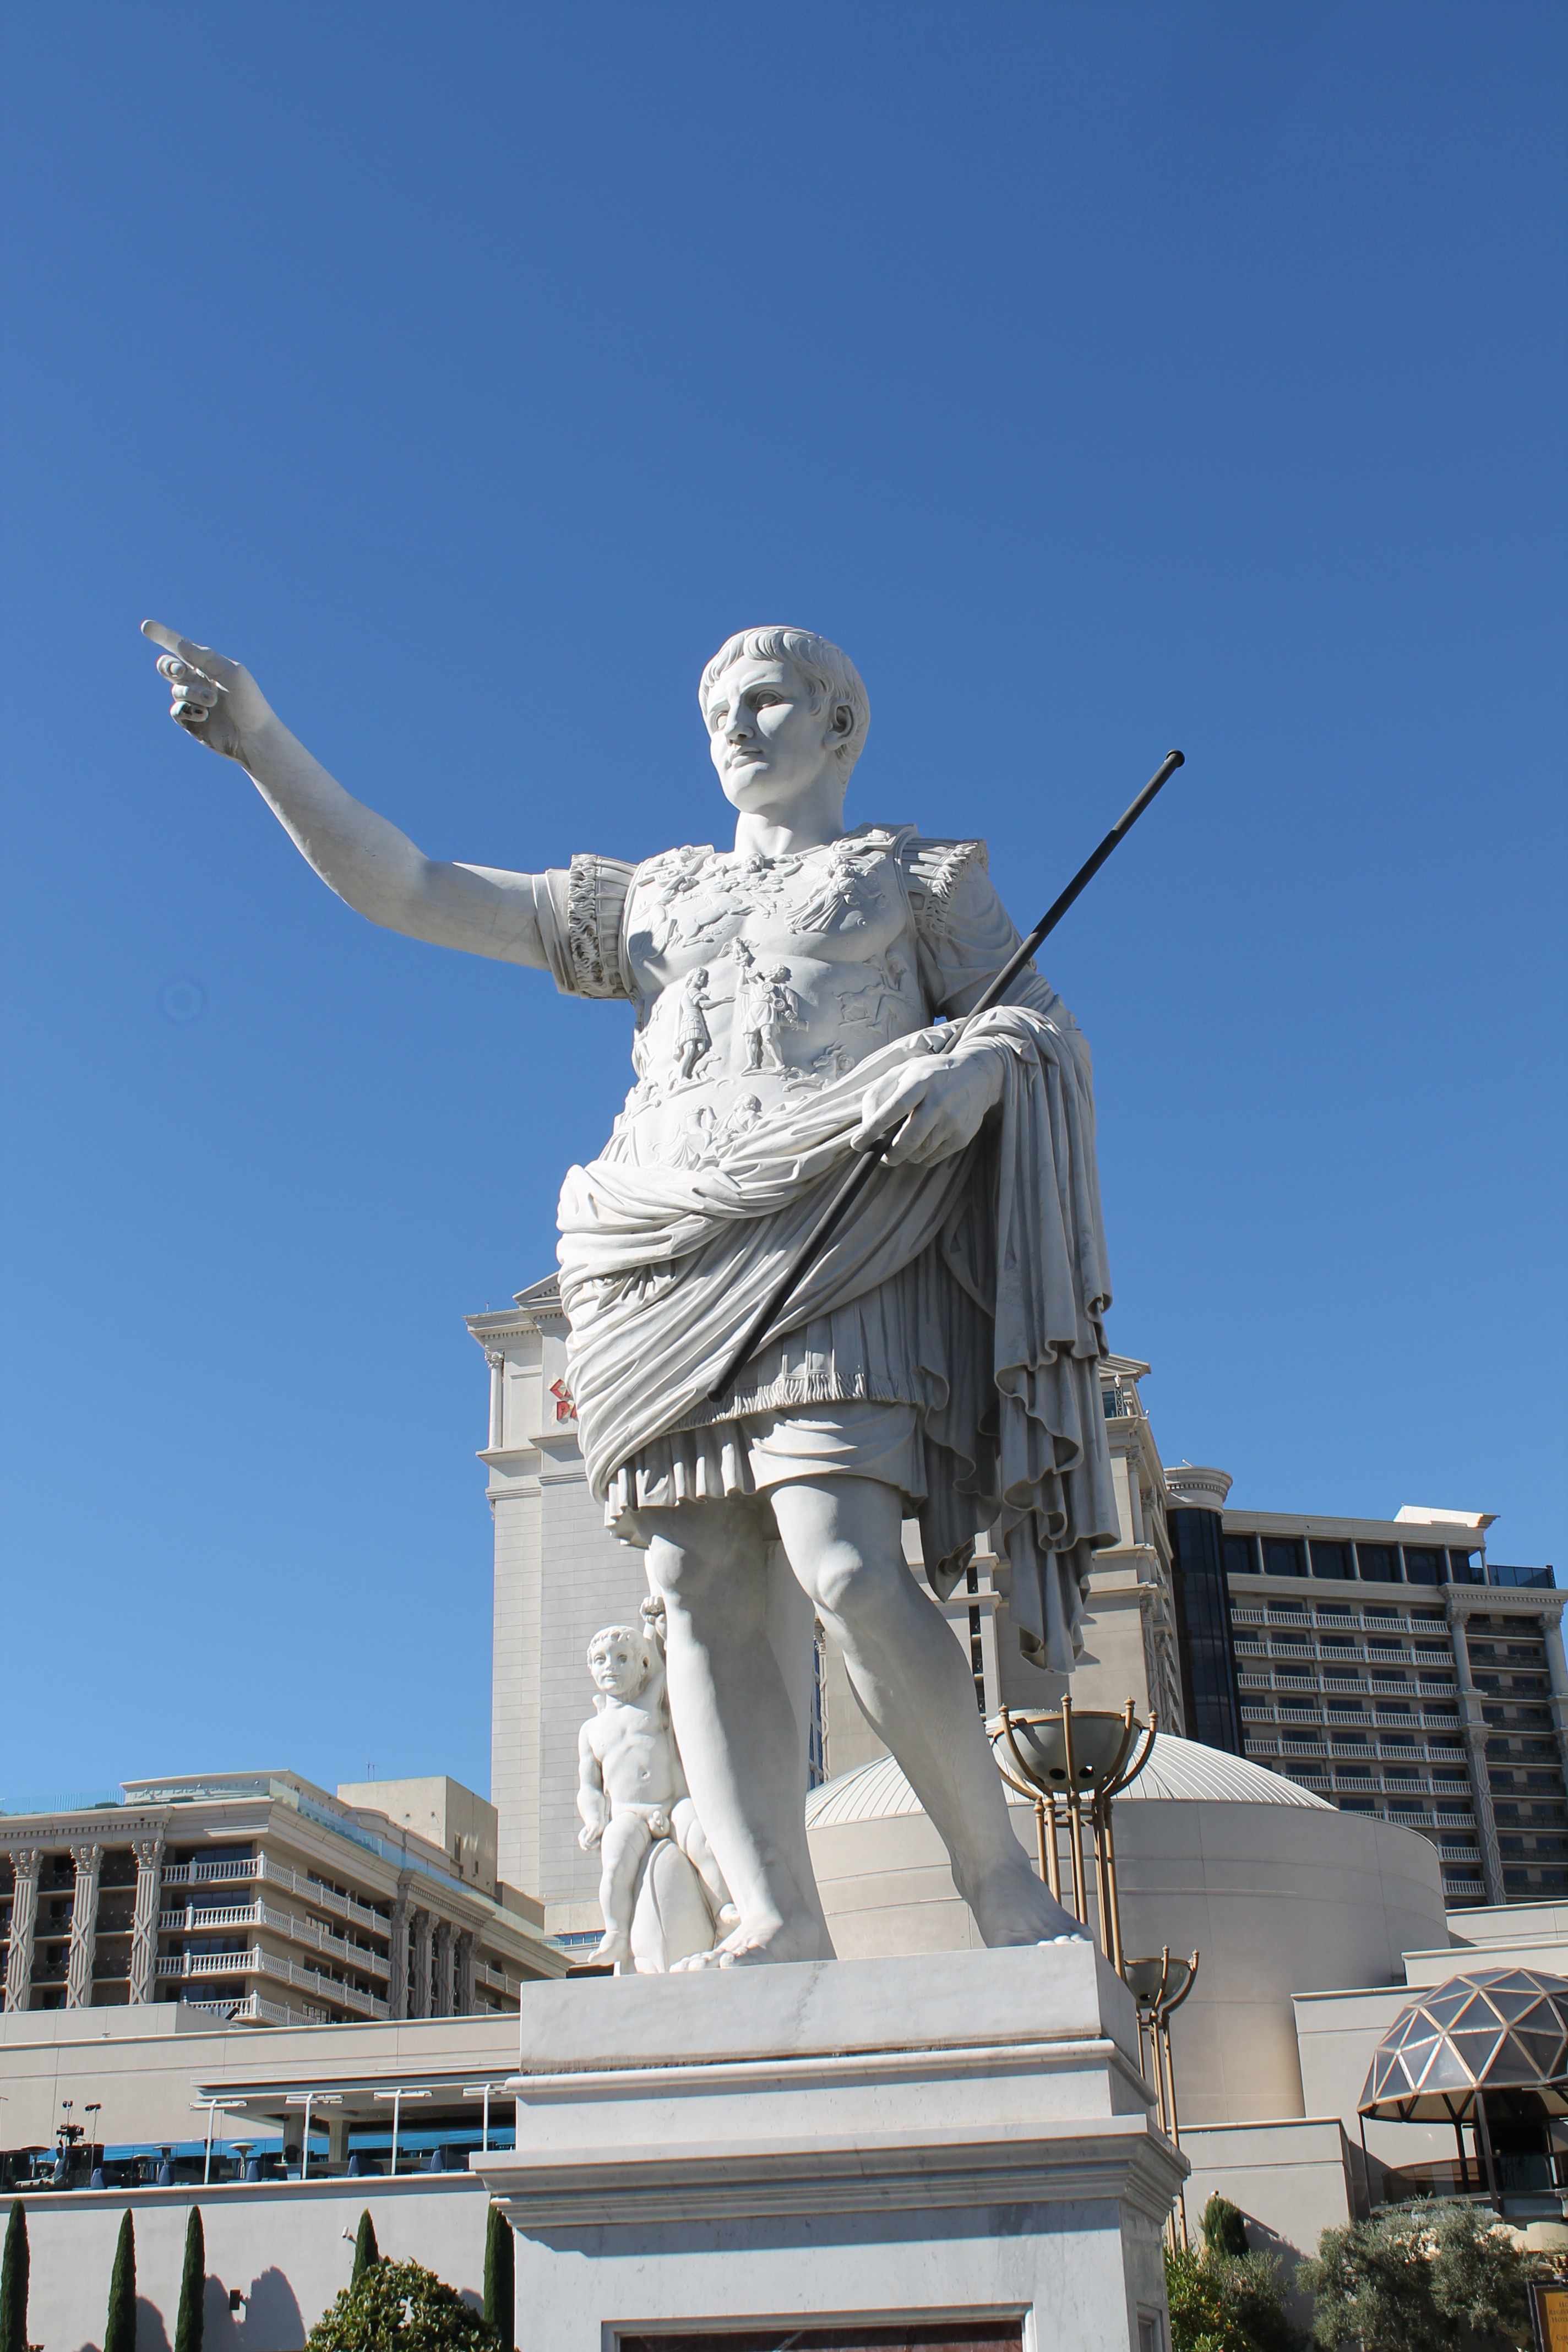
stone, monument, statue, landmark, attraction, artwork, sculpture, art, marble, historical, caesar, stone figure